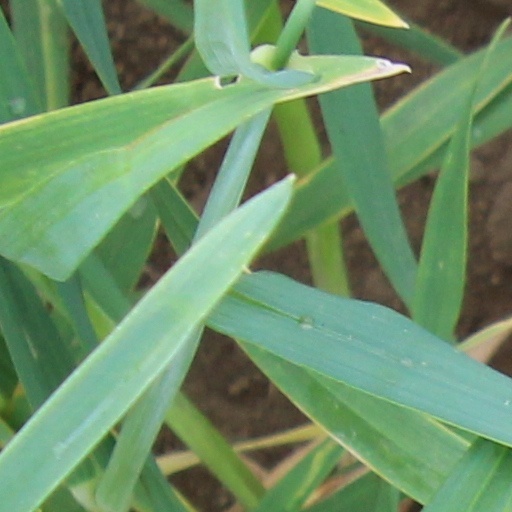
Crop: wheat